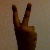
The image shows a hand gesture representing the number 2 in Indian Sign Language.